Elloughton

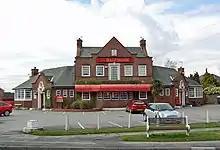
The Half Moon Inn

In 1823, Elloughton was in the Wapentake of Harthill, a part of the Liberty of St Peter's. The patron of the Church of St Mary was the York Minster prebendary of Wetwang. Within the village was a Methodist and a Calvinist chapel. The village had a population of 318, with occupations including six farmers, two carpenters, two tailors, a blacksmith, a shoemaker, and a bricklayer. Also directory-listed were three yeomen, a school master, a gentlewoman, and a curate. Once a week two carriers operated between the village and Hull.